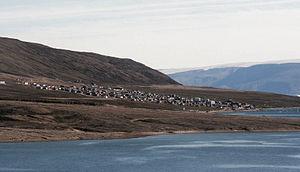
Qaanaaq, aussi connu sous ses anciens noms Thulé et Nouvelle Thulé est une localité de la municipalité d'Avannaata, au nord-ouest du Groenland. En 2019, elle comptait 621 habitants.